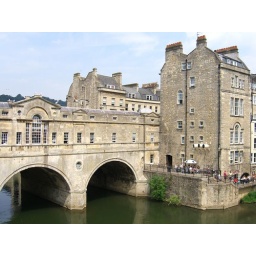
The apartament we rented was in the building on the right side. 3rd window from the bottom.